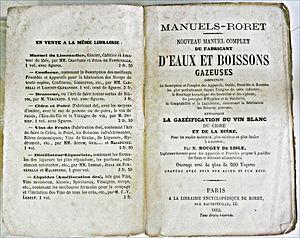
Le Roret des eaux gazeuses, Bibliothèque et musée de la Gourmandise, Hermalle-sous-Huy
L'eau gazeuse, également appelée eau acidulée, eau effervescente, eau pétillante, eau gazéifiée, ou encore soda club ou soda nature en Amérique du Nord, est une eau dans laquelle un ou plusieurs gaz se trouvent dissous par une action naturelle ou artificielle.